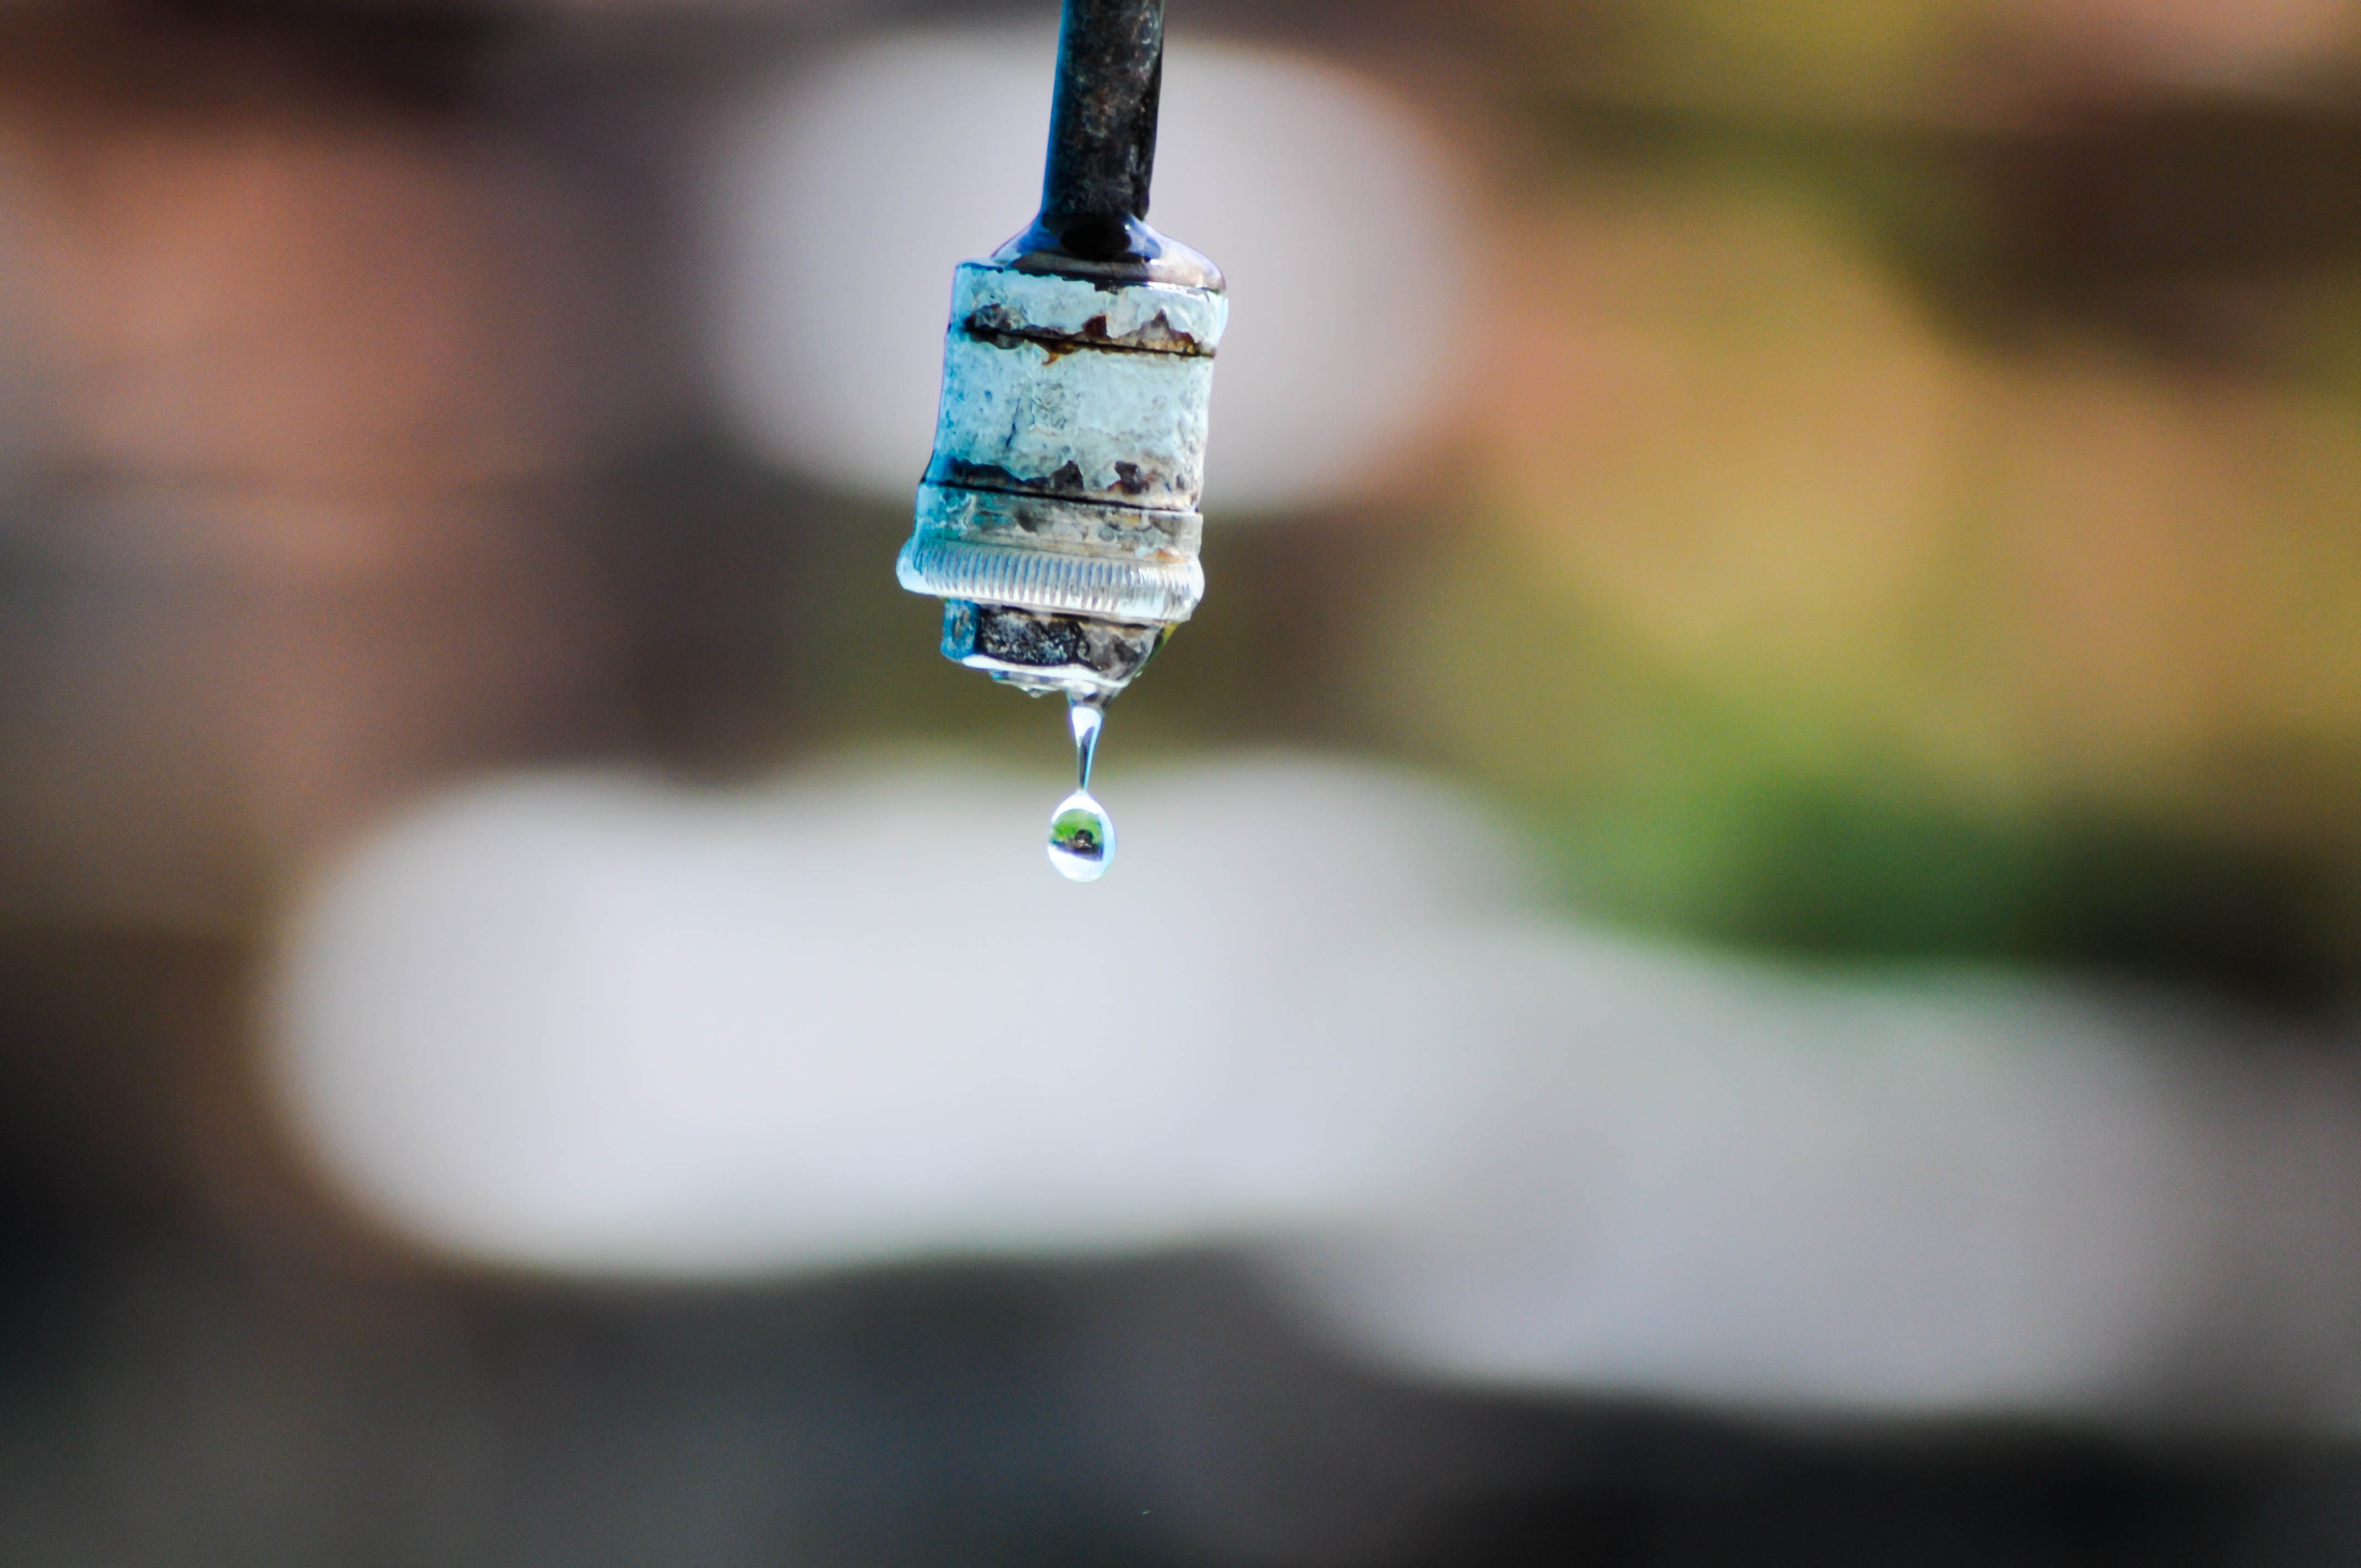
hand, water, outdoor, drop, light, white, photography, glass, green, reflection, color, blue, lighting, close up, faucet, macro photography, shortage, spigot, hand wash